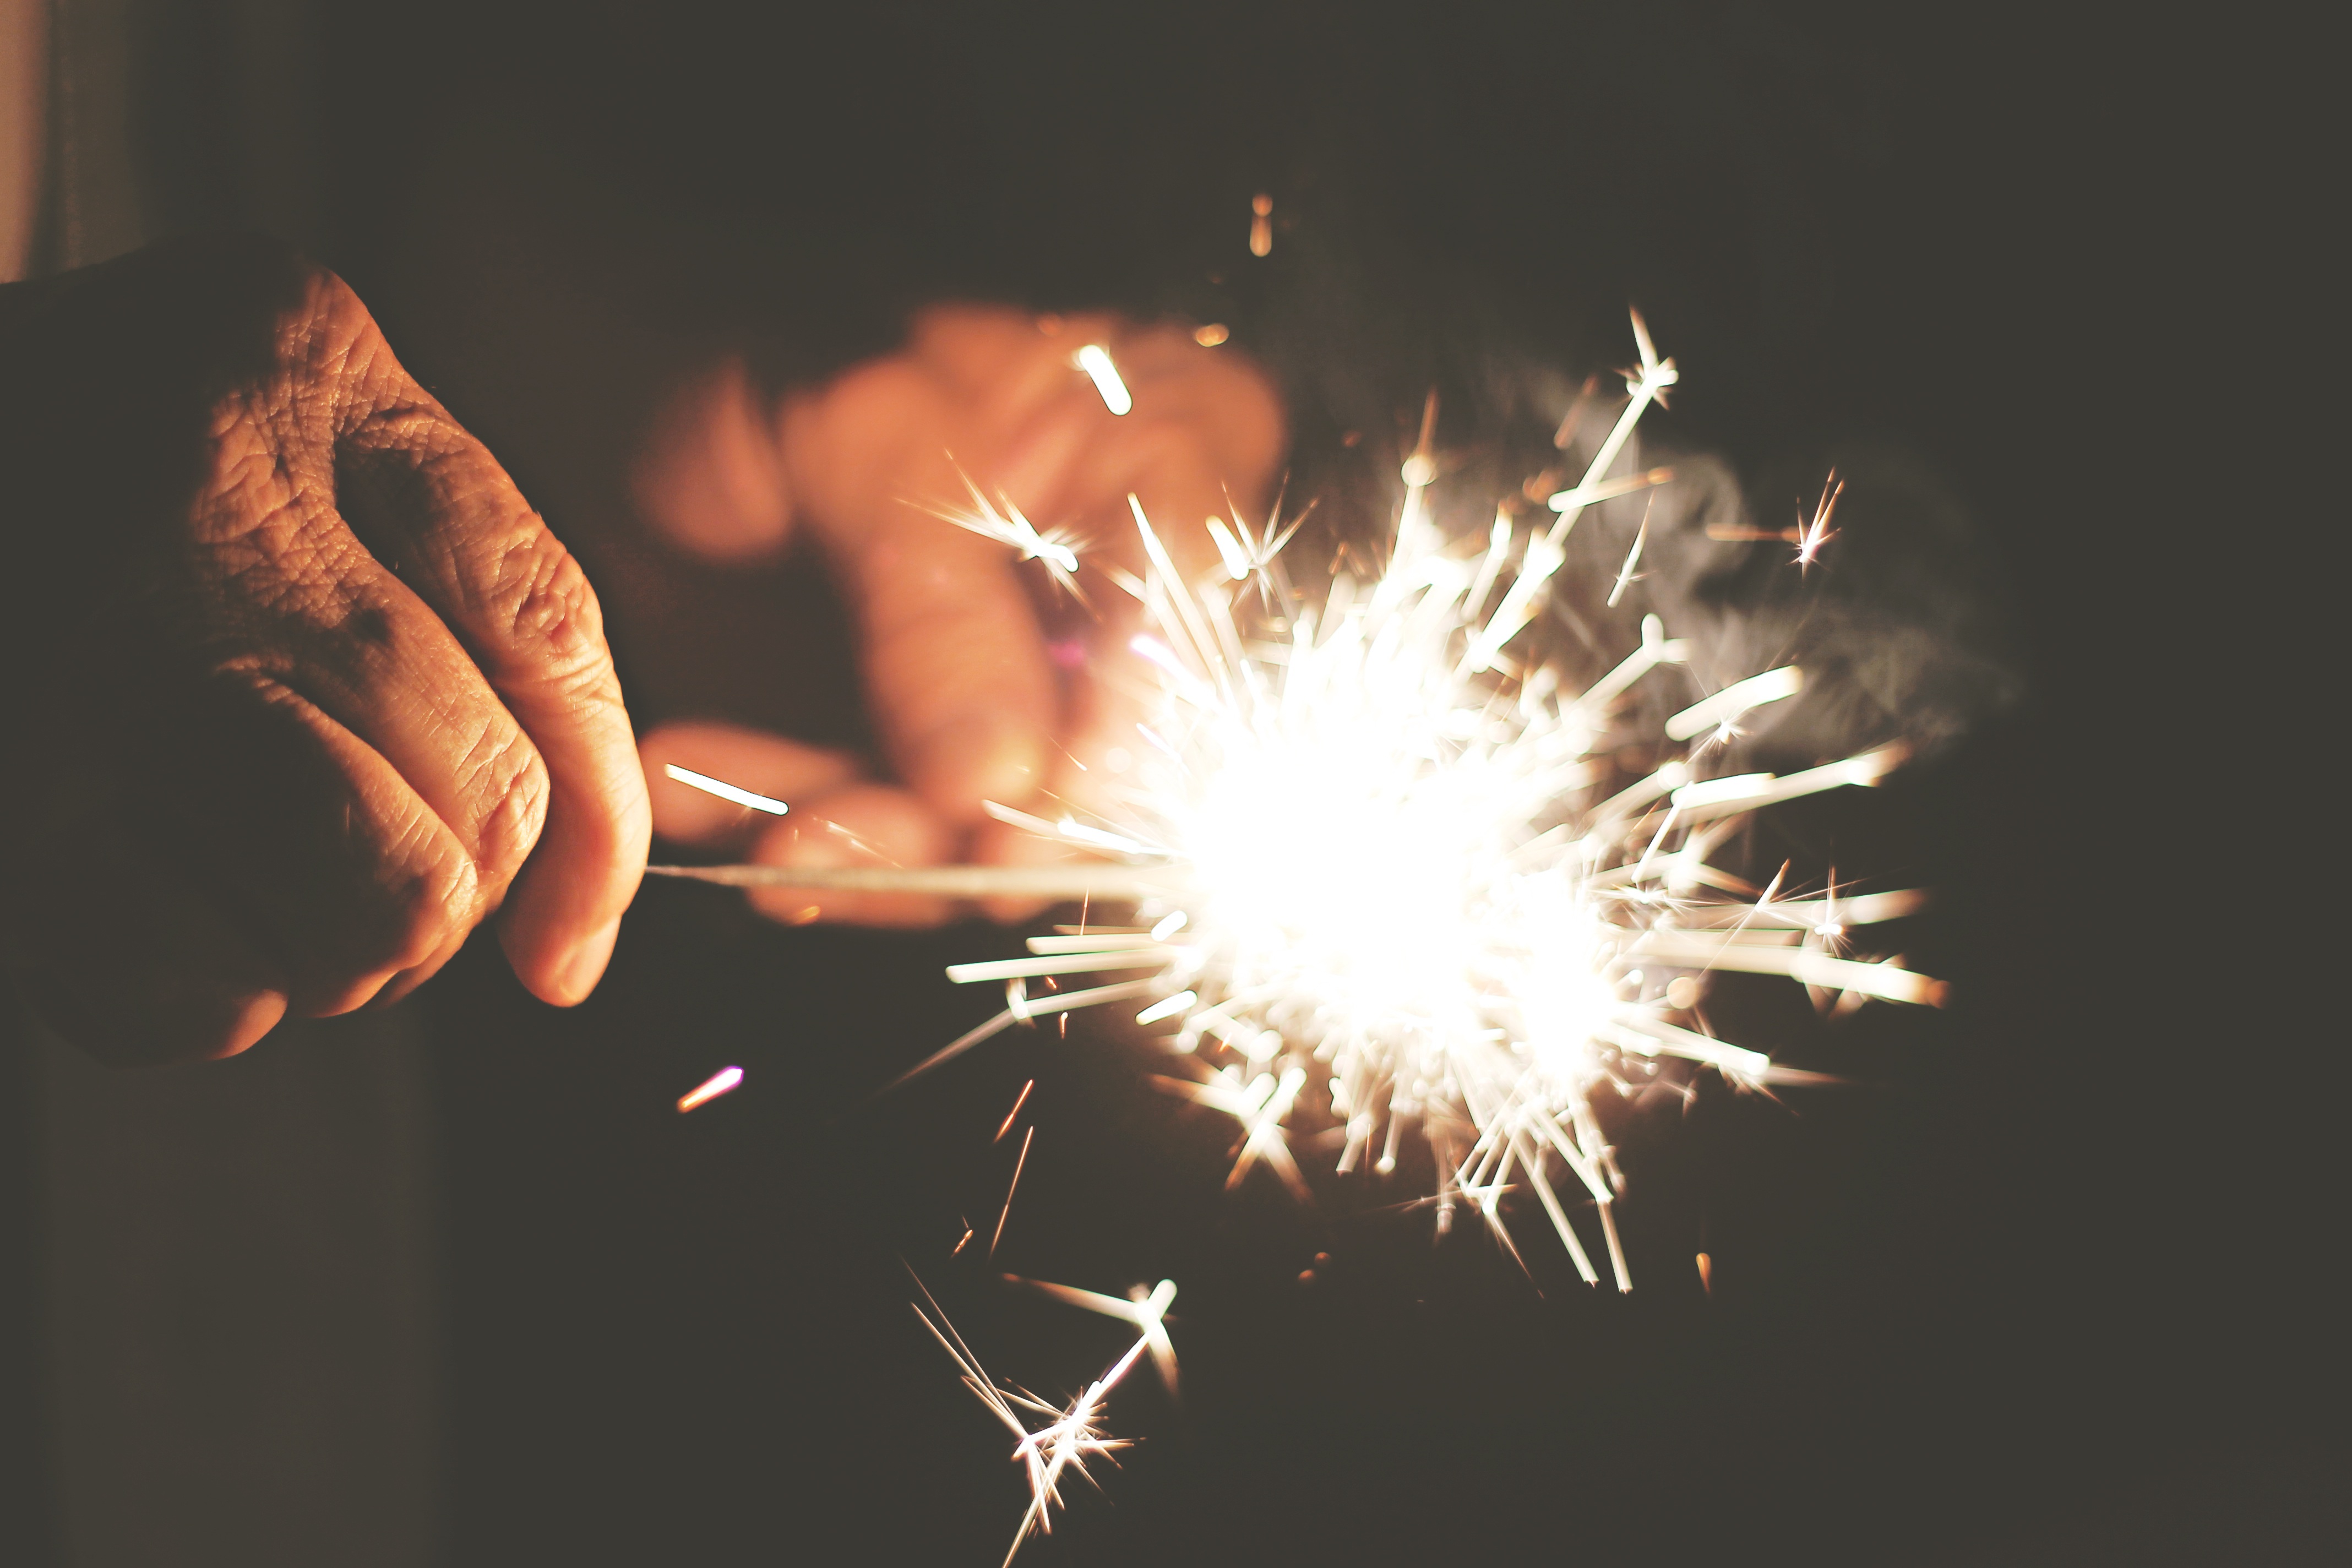
light, star, flower, sparkler, celebration, fire, darkness, lighting, pyrotechnics, independence day, celebrate, illuminated, sparkle, fireworks, hands, sparks, anniversary, birthday, stick, wrinkles, new year's eve